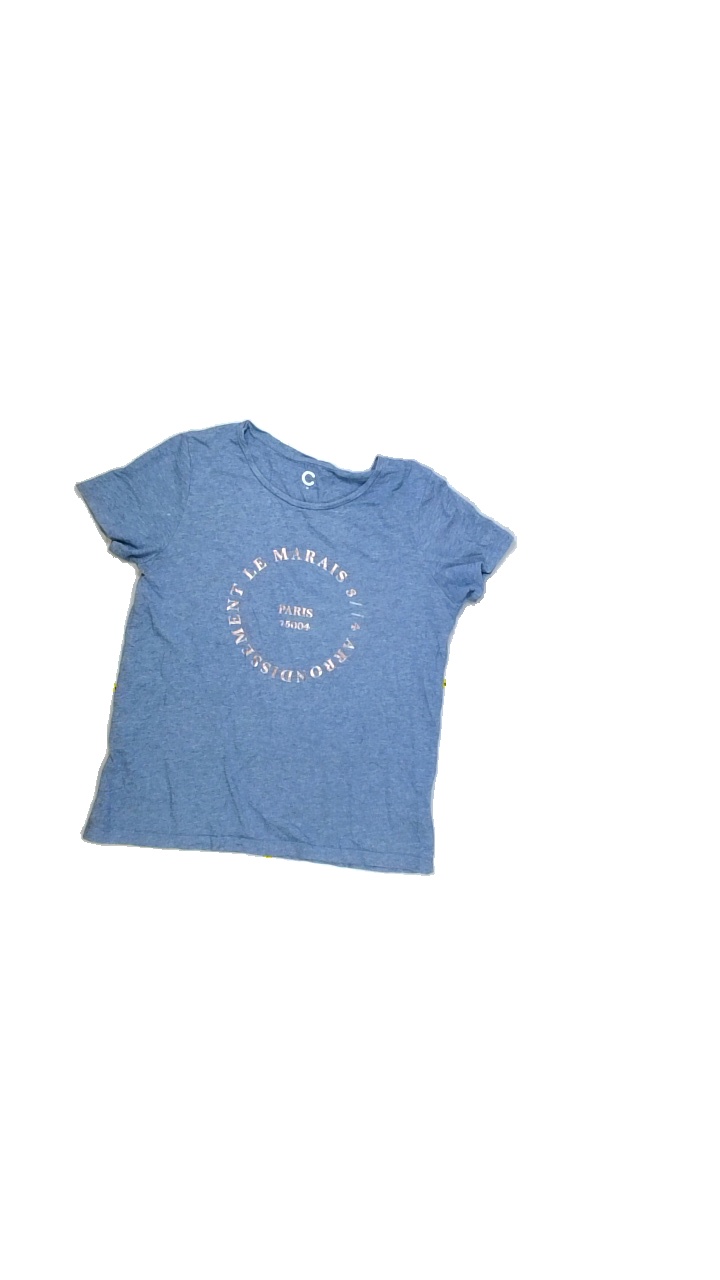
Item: T-shirt (Ladies)
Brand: Cubus
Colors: Blue, Pink
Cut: Regular, C-collar
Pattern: Logo print
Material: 100%viscose
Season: All
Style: No trend
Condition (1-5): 4
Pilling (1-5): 5
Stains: No
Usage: Reuse
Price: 50-100